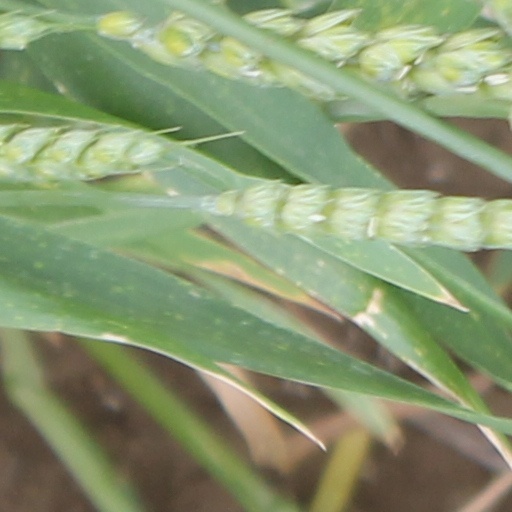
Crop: wheat